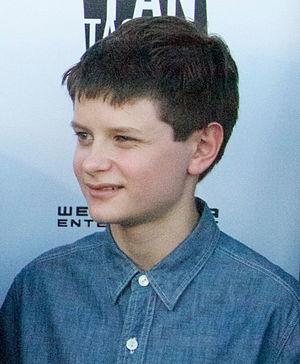
Charles "Charlie" Tahan, né le 11 juin 1998 dans le New Jersey, est un acteur américain notamment connu pour son rôle de « Sam St Cloud » dans Le Secret de Charlie. Il a également joué le rôle de « William Woolf » dans le film Un hiver à Central Park, avec Scott Cohen et Natalie Portman et « Ethan » dans Je suis une légende aux côtés de Will Smith.